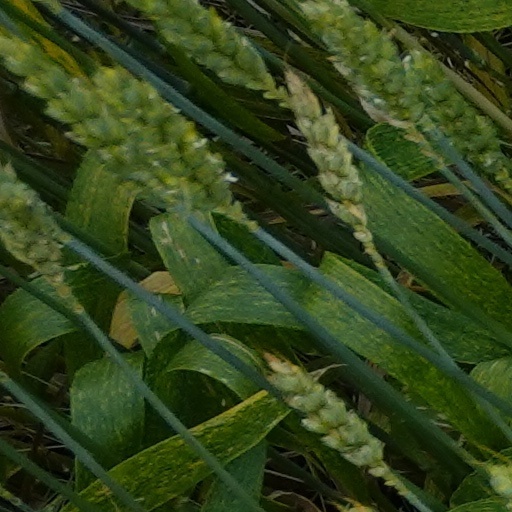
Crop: wheat